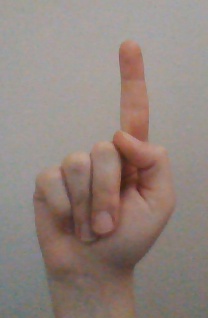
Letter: bb